Mellieħa

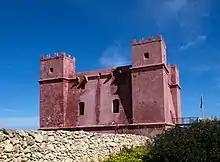
Saint Agatha's Tower

Malta was one of the first regions that Muslims entered in the Mediterranean, and this is evident in the Islamic heritage of buildings and ancient relics of mosques and homes. In addition to that the Arabic language that has remained rooted in the language of the current people of the island, this was starting from year 826 A.D. and lasted for 220 years.